In the Middle of the City

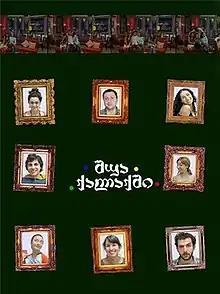
Official Poster

In the Middle of the City (Georgian: შუა ქალაქში) is a Georgian sitcom about a group of friends as they live in Tbilisi's neighborhood of "Vake". The show is produced by The Night Show Studio. It was originally broadcast from 2007 to 2010. The show premiered on September 23, 2007 and completed its first season on July 13, 2008. Second season has been confirmed by Imedi TV. It is filmed in Tbilisi, Georgia. The plot follows the life of one peculiar family, with friends, in Tbilisi, each of which has a risible, odd life-style with many surprises. As for the frivolous family, with singular friends and neighbouring gossip girls, they lead a normal life. It also has a continuation of 10 Years Later.